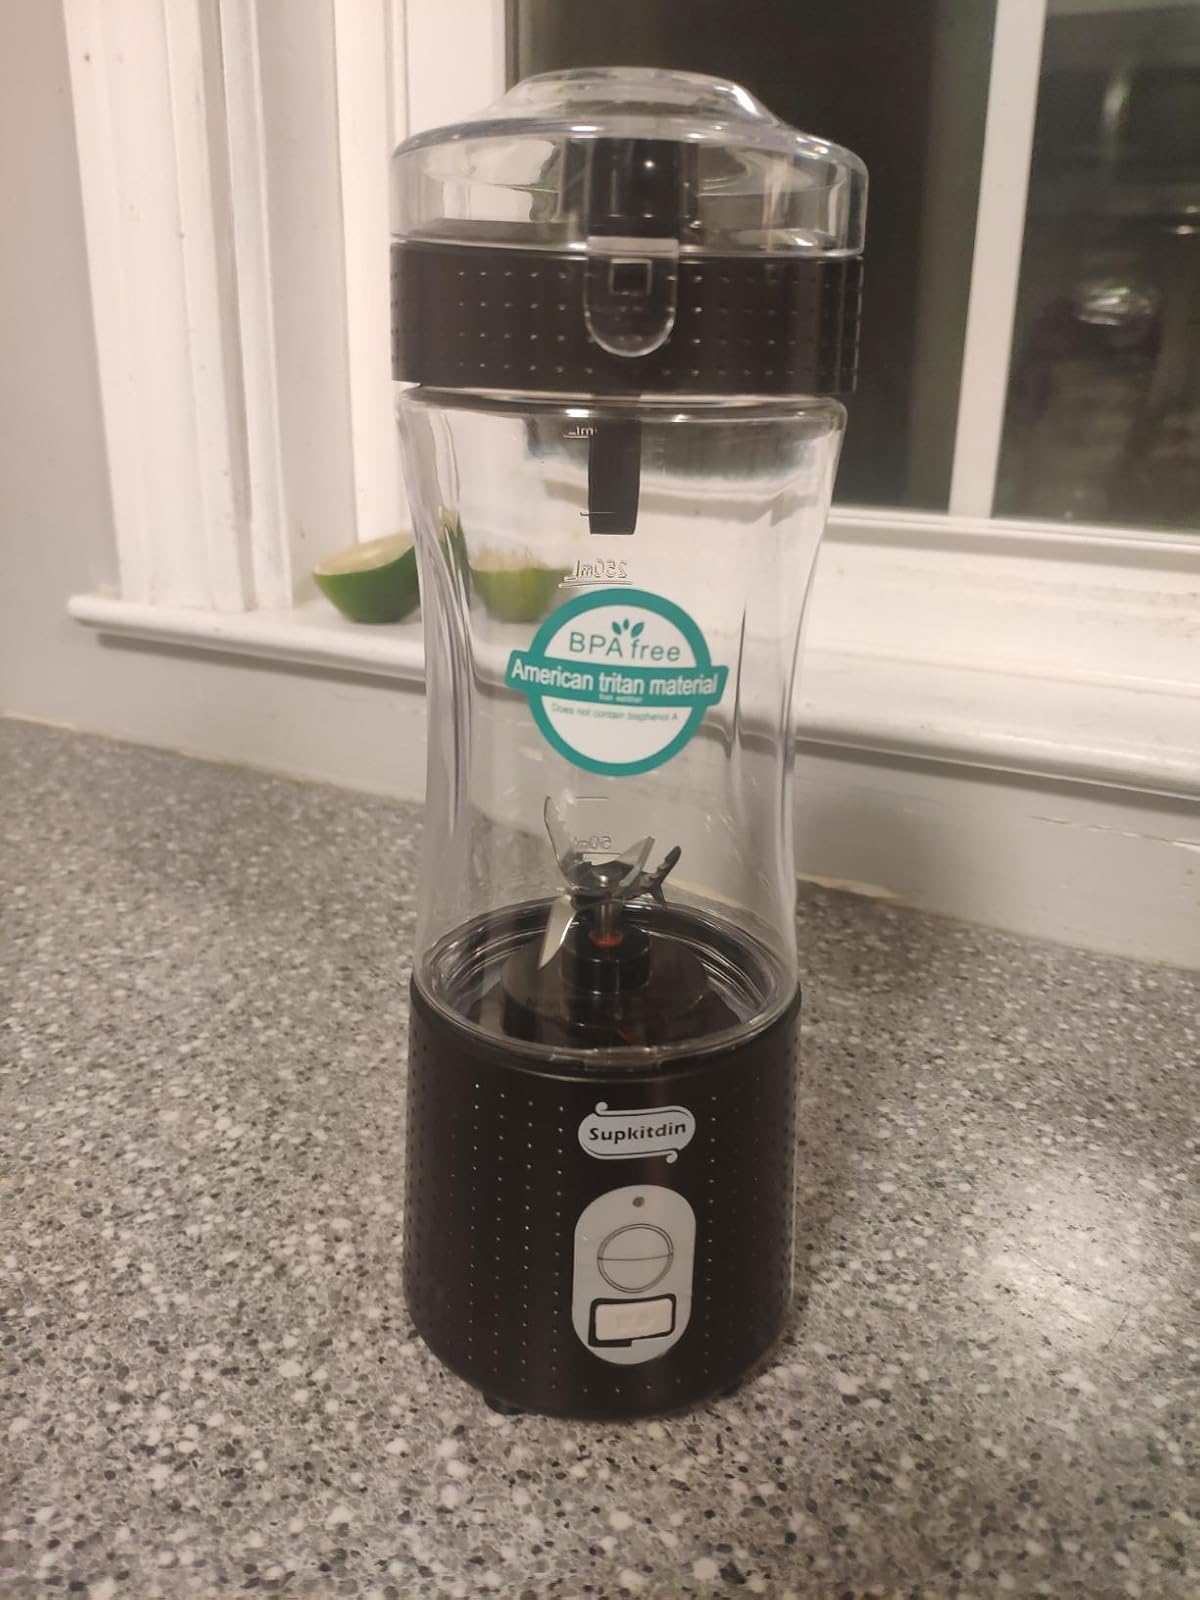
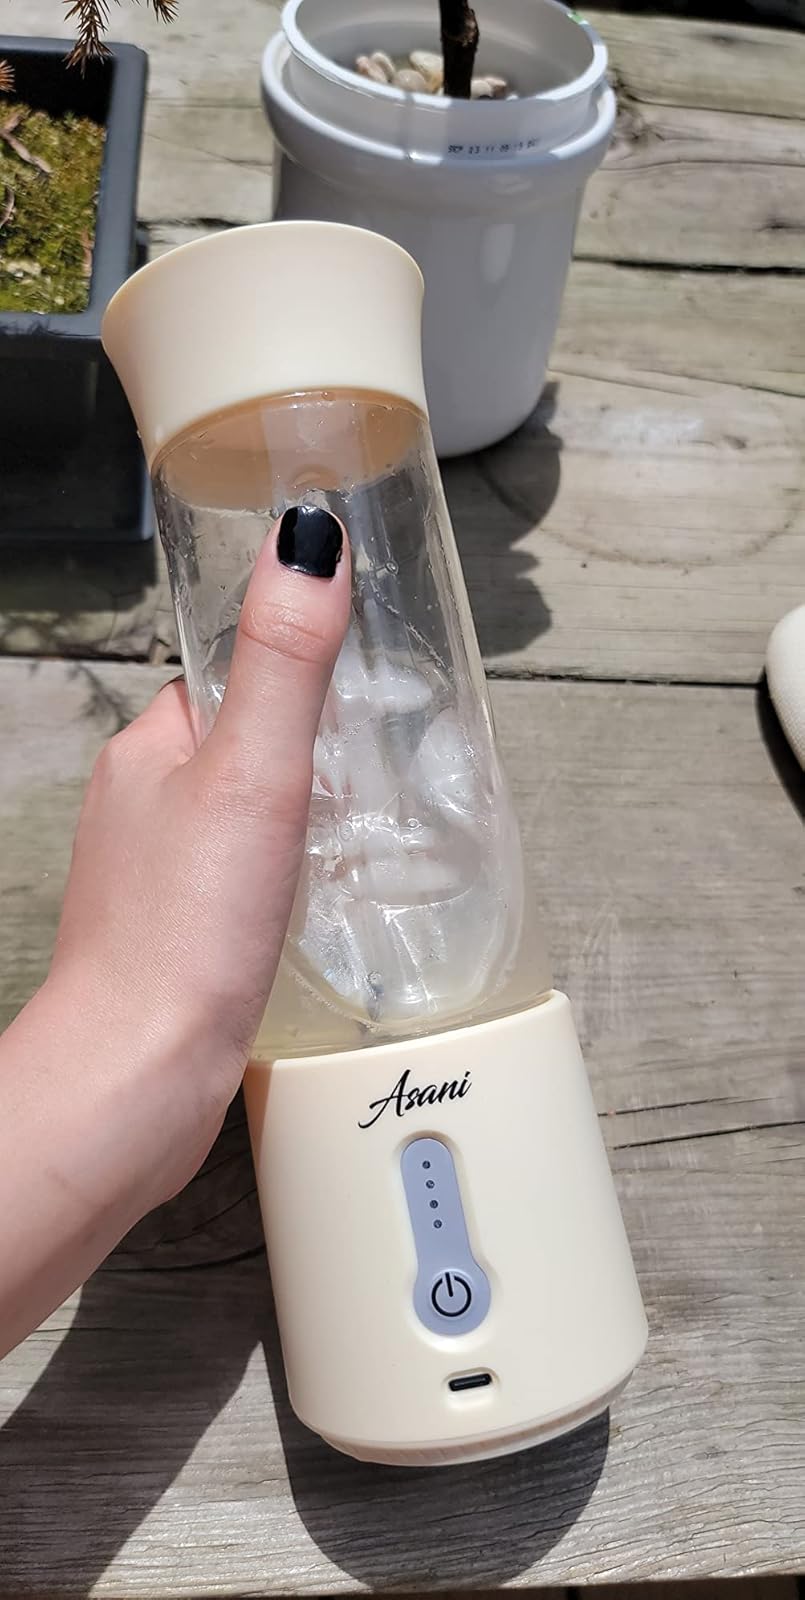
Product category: items_blender
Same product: no